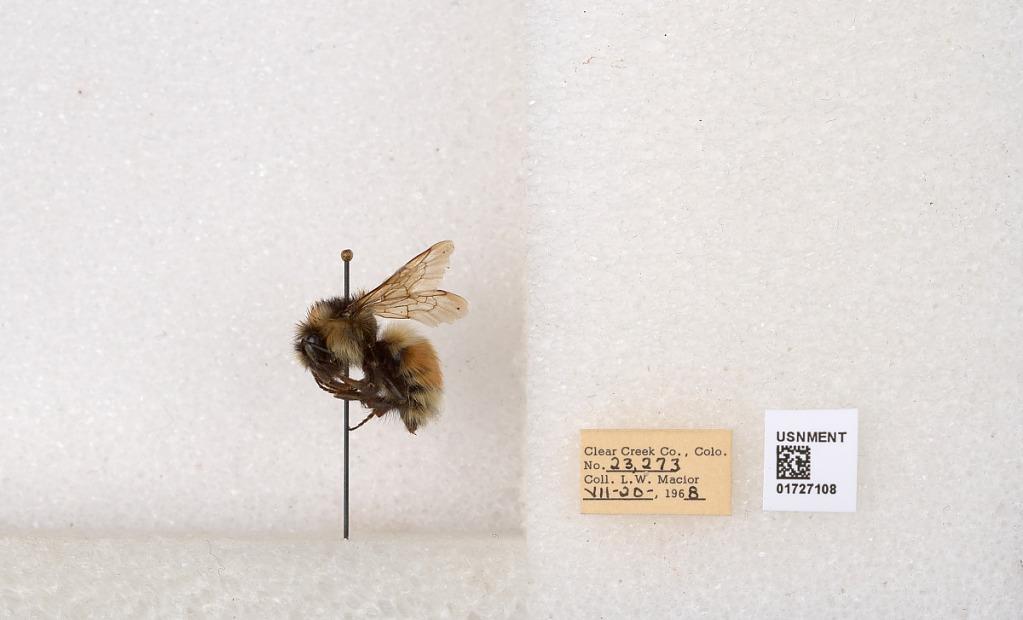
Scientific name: Bombus (Pyrobombus) sylvicola Kirby
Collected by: L. Macior
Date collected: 1968-7-20
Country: United States
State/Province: Colorado
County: Clear Creek
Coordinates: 39.6891, -105.644